Nancy Moritz

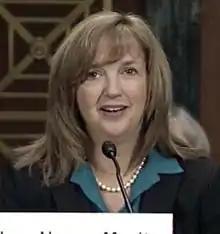
Moritz in 2013

Nancy Louise Moritz (born March 3, 1960) is a United States circuit judge of the United States Court of Appeals for the Tenth Circuit and former justice of the Kansas Supreme Court.